Enrico Sertoli

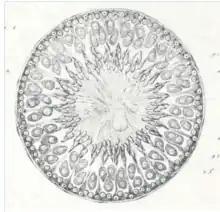
Sertoli's idealised drawing illustrating a cross section of a seminiferous tubule. (1878)

Enrico Sertoli (June 6, 1842, Sondrio – January 28, 1910, Sondrio) was an Italian physiologist, histologist, anatomist, biologic chemist, physician, teacher, and inventor. He is remembered for his discovery regarding the branched cells of seminiferous tubules.